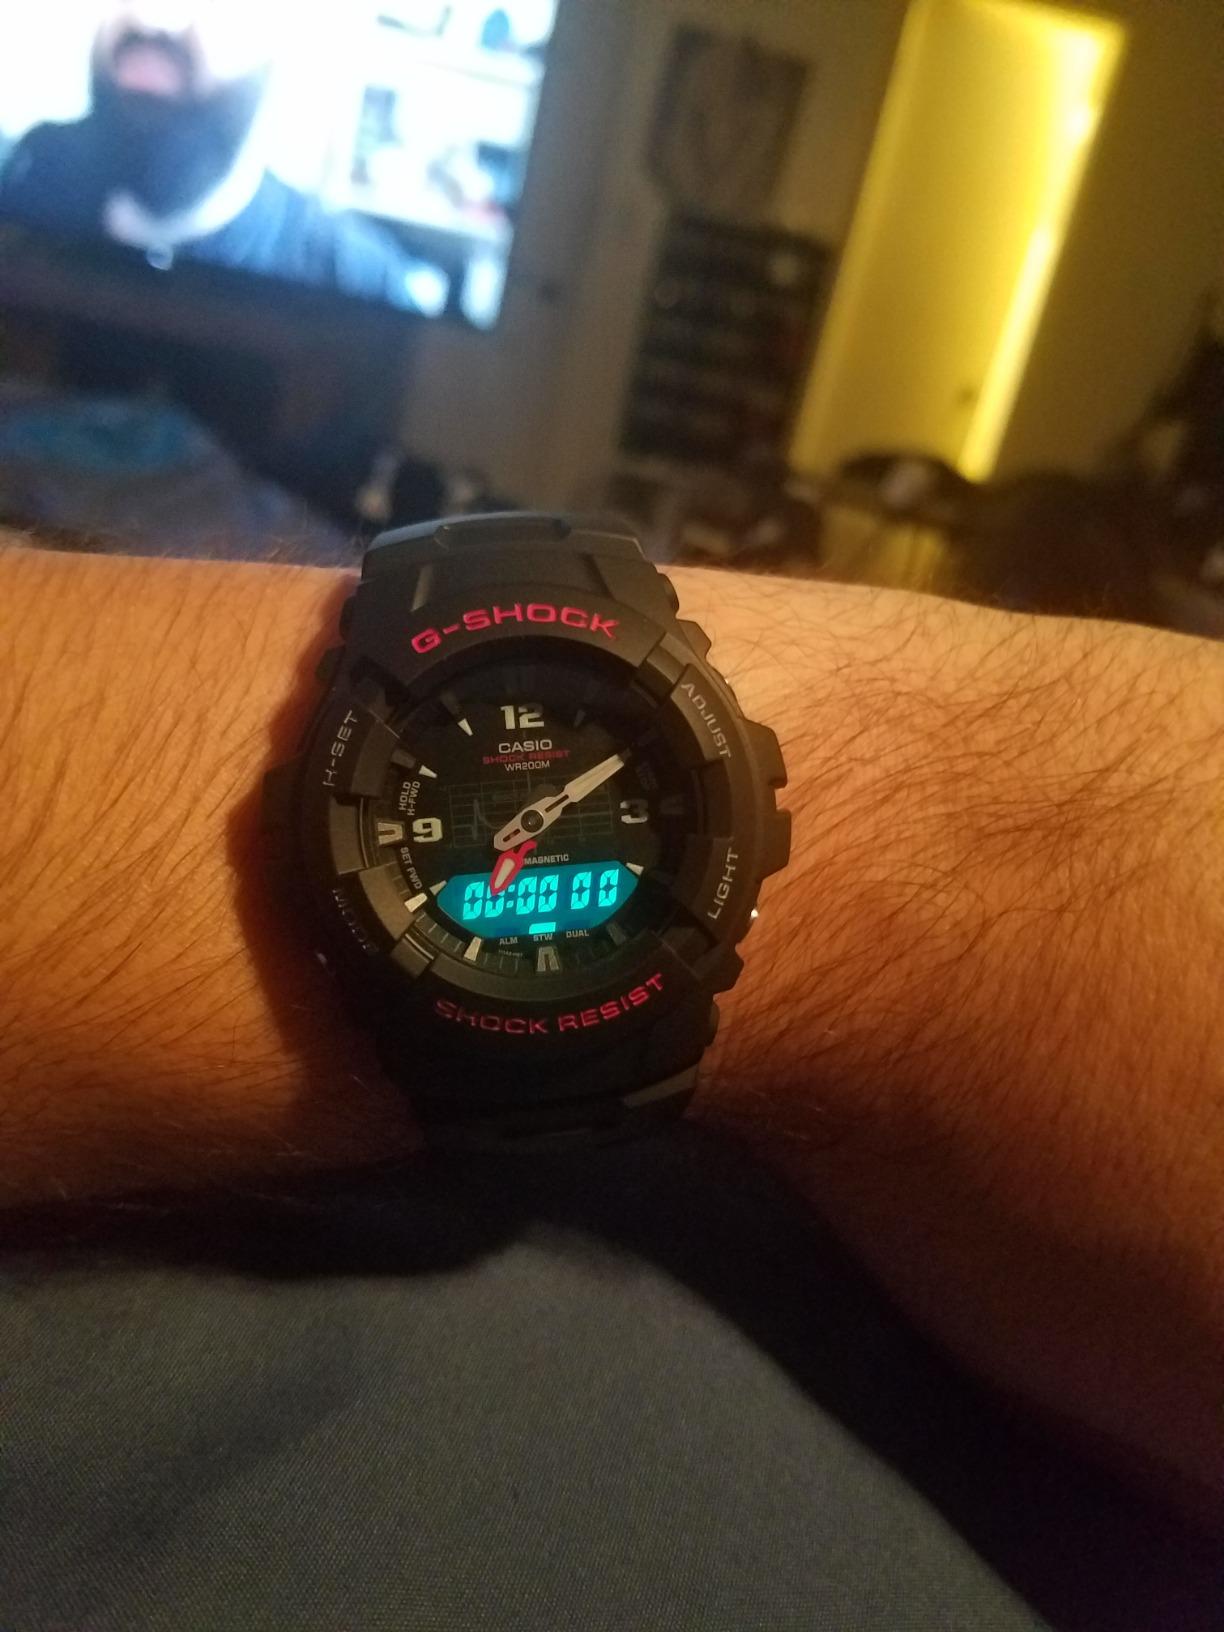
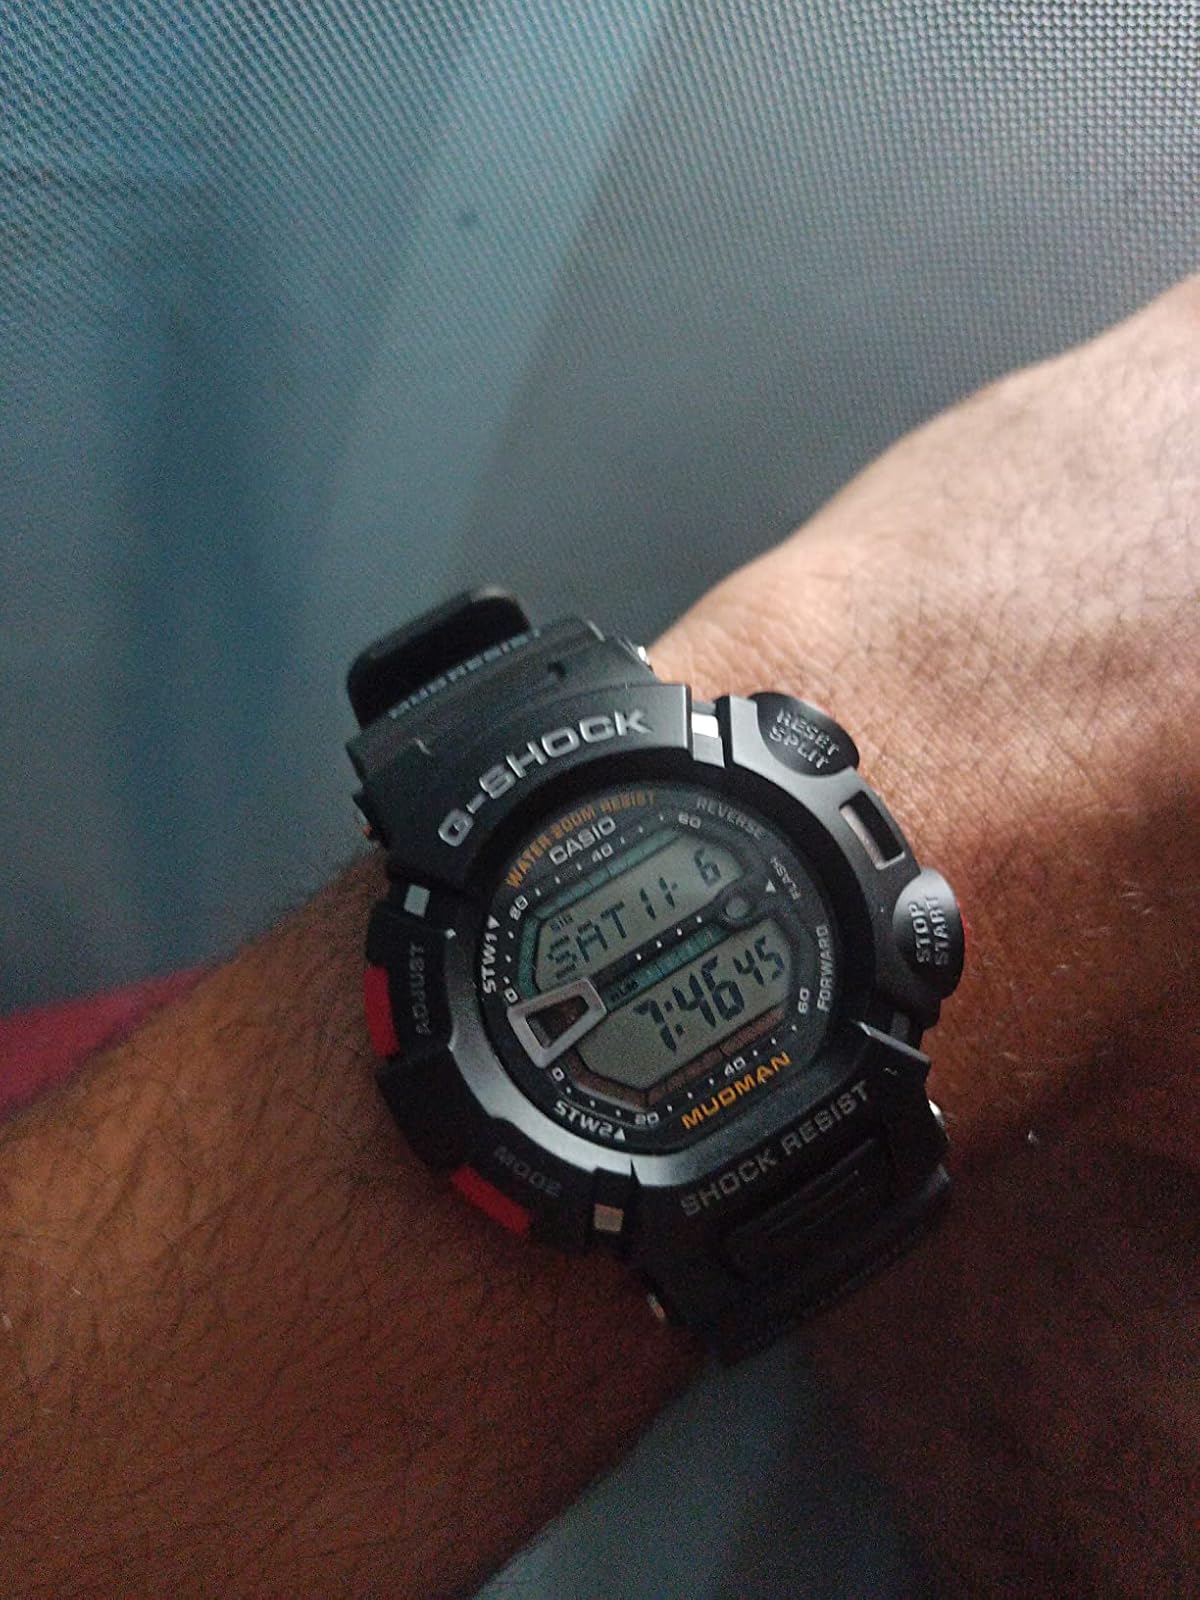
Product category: accessories_watch
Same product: no